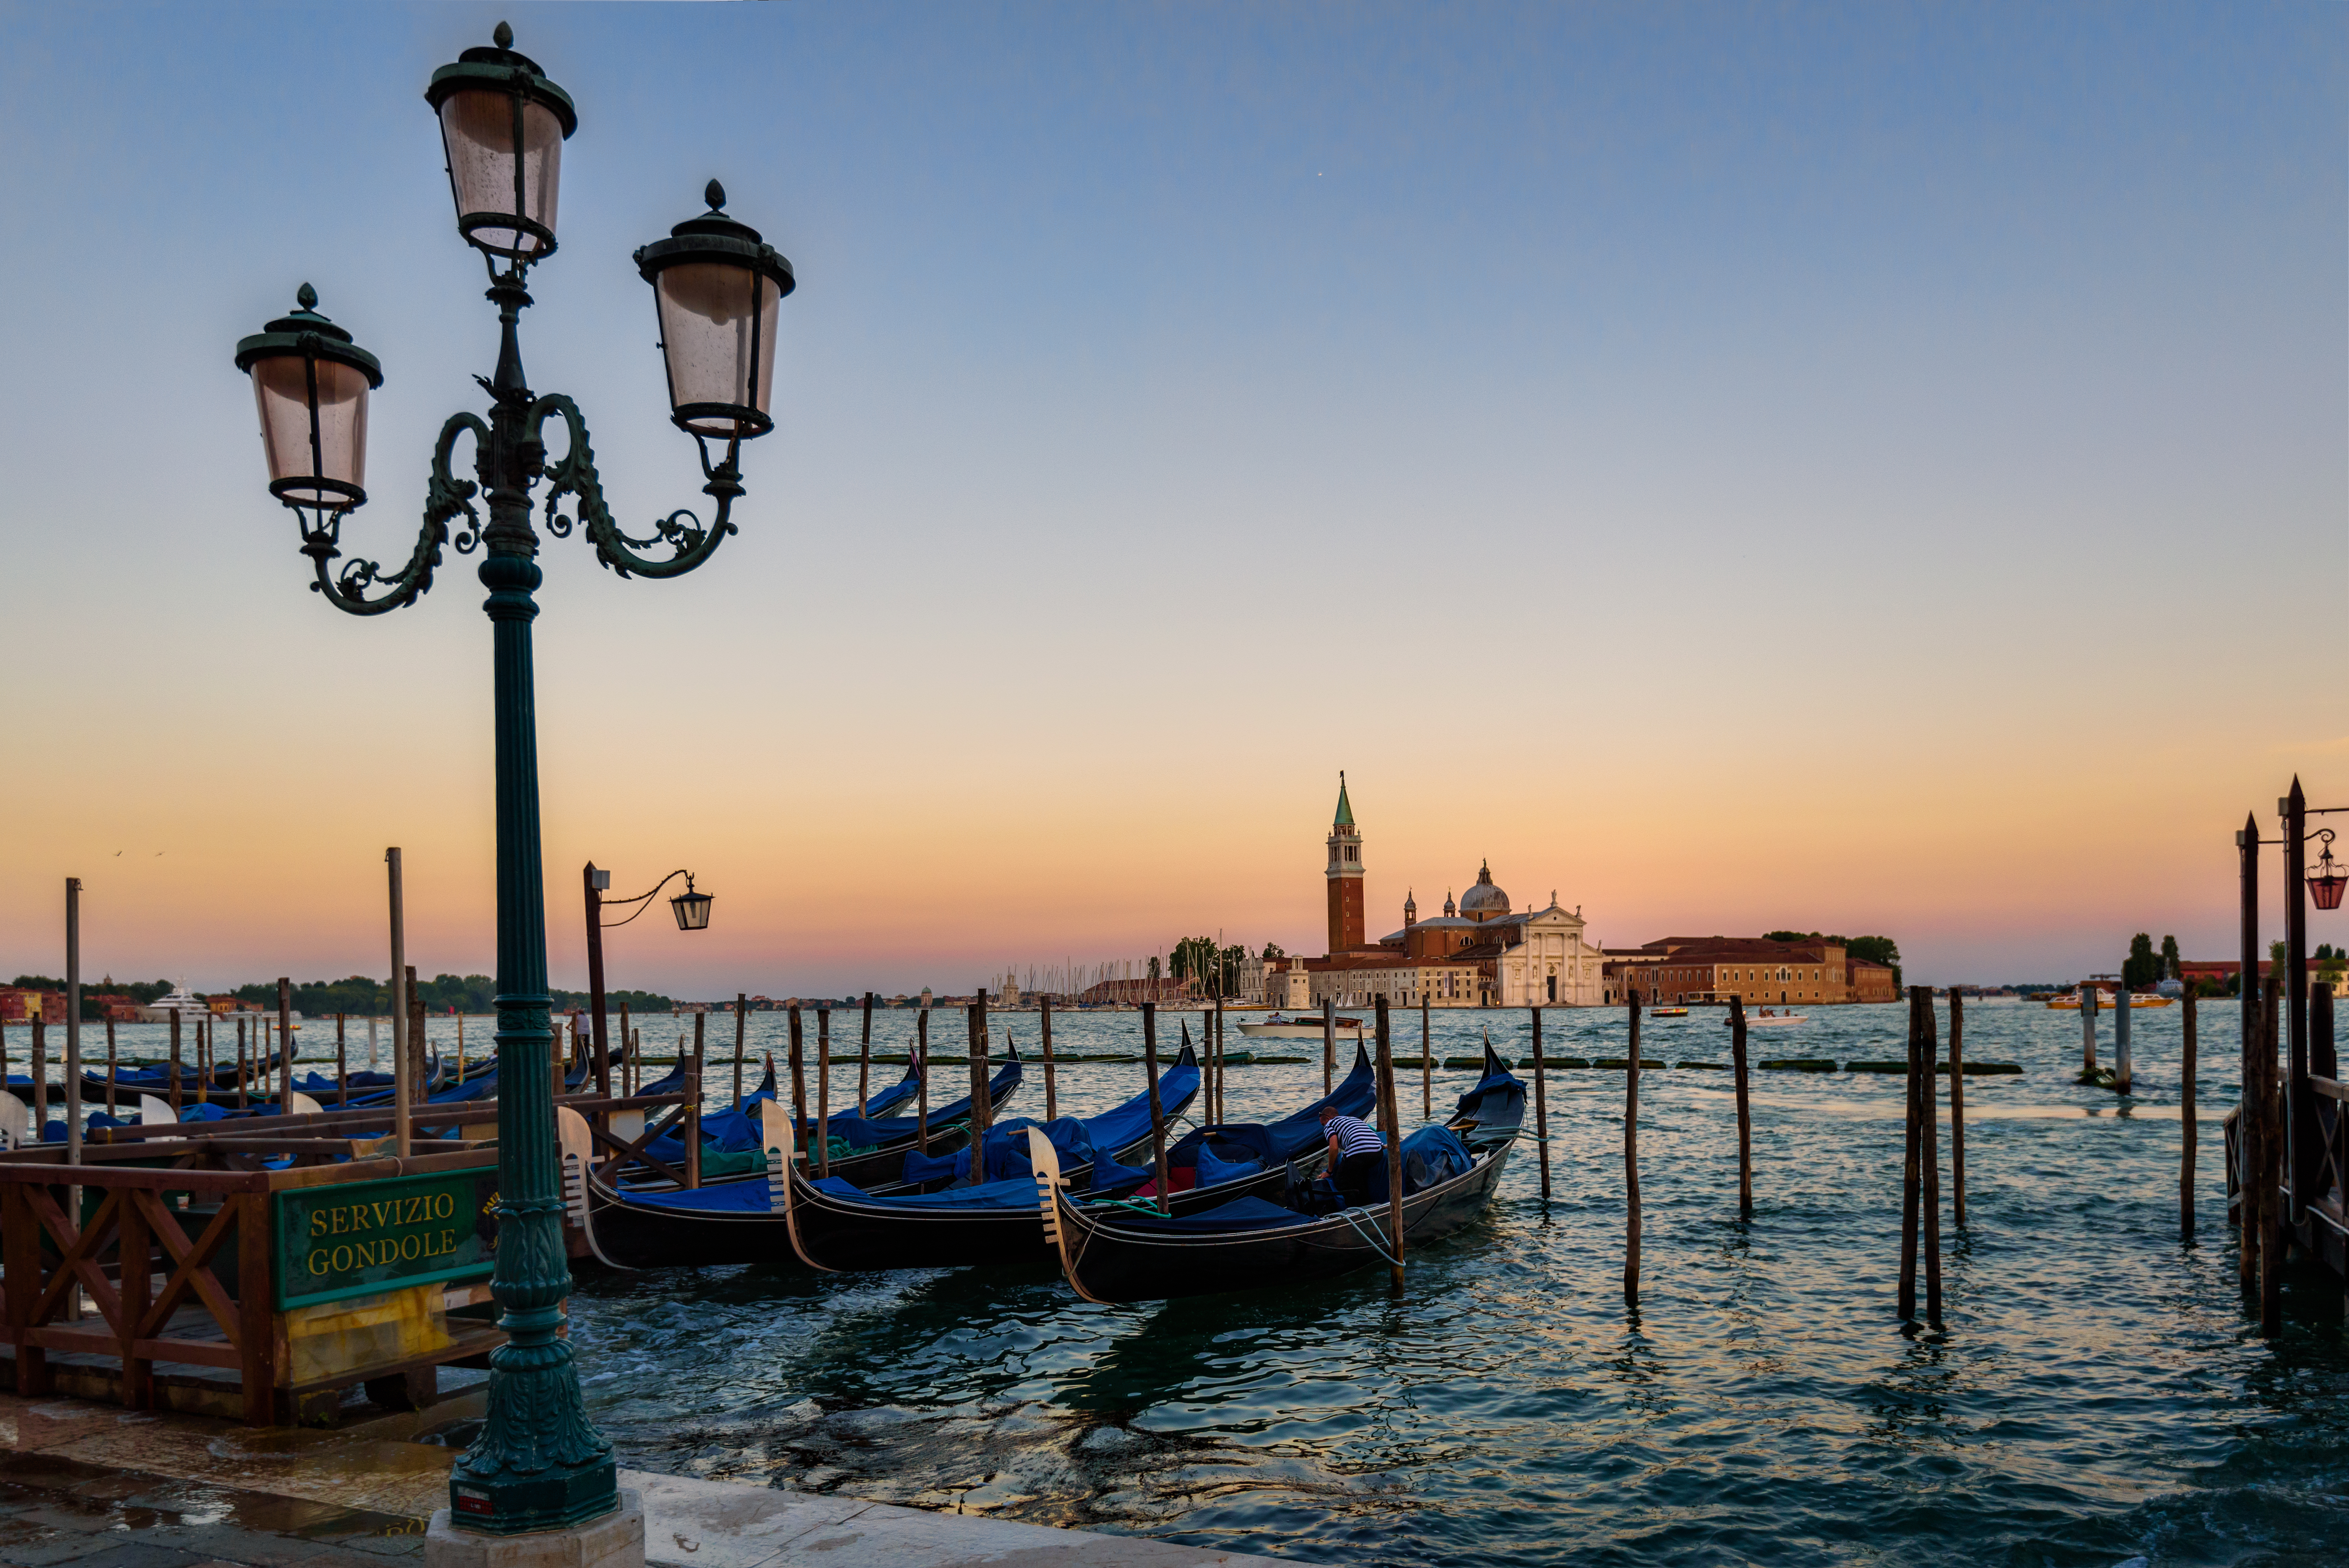
beach, sea, water, sunset, boat, dusk, evening, mediterranean, vehicle, italy, venice, church, nikon, cruise, 2016, free, san, publicdomain, boating, costa, d750, eastern, gondola, maggiore, giorgio